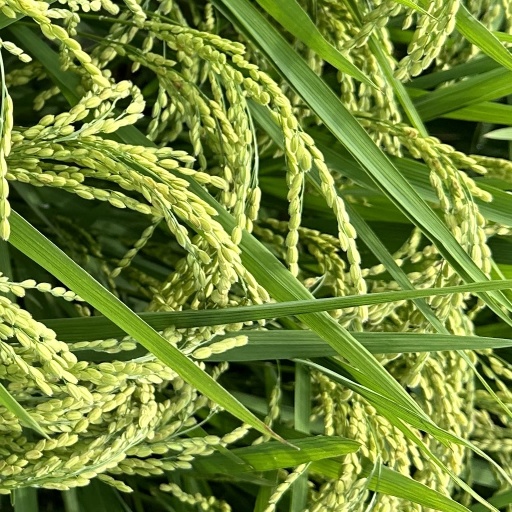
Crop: rice